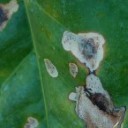
Label: Miner